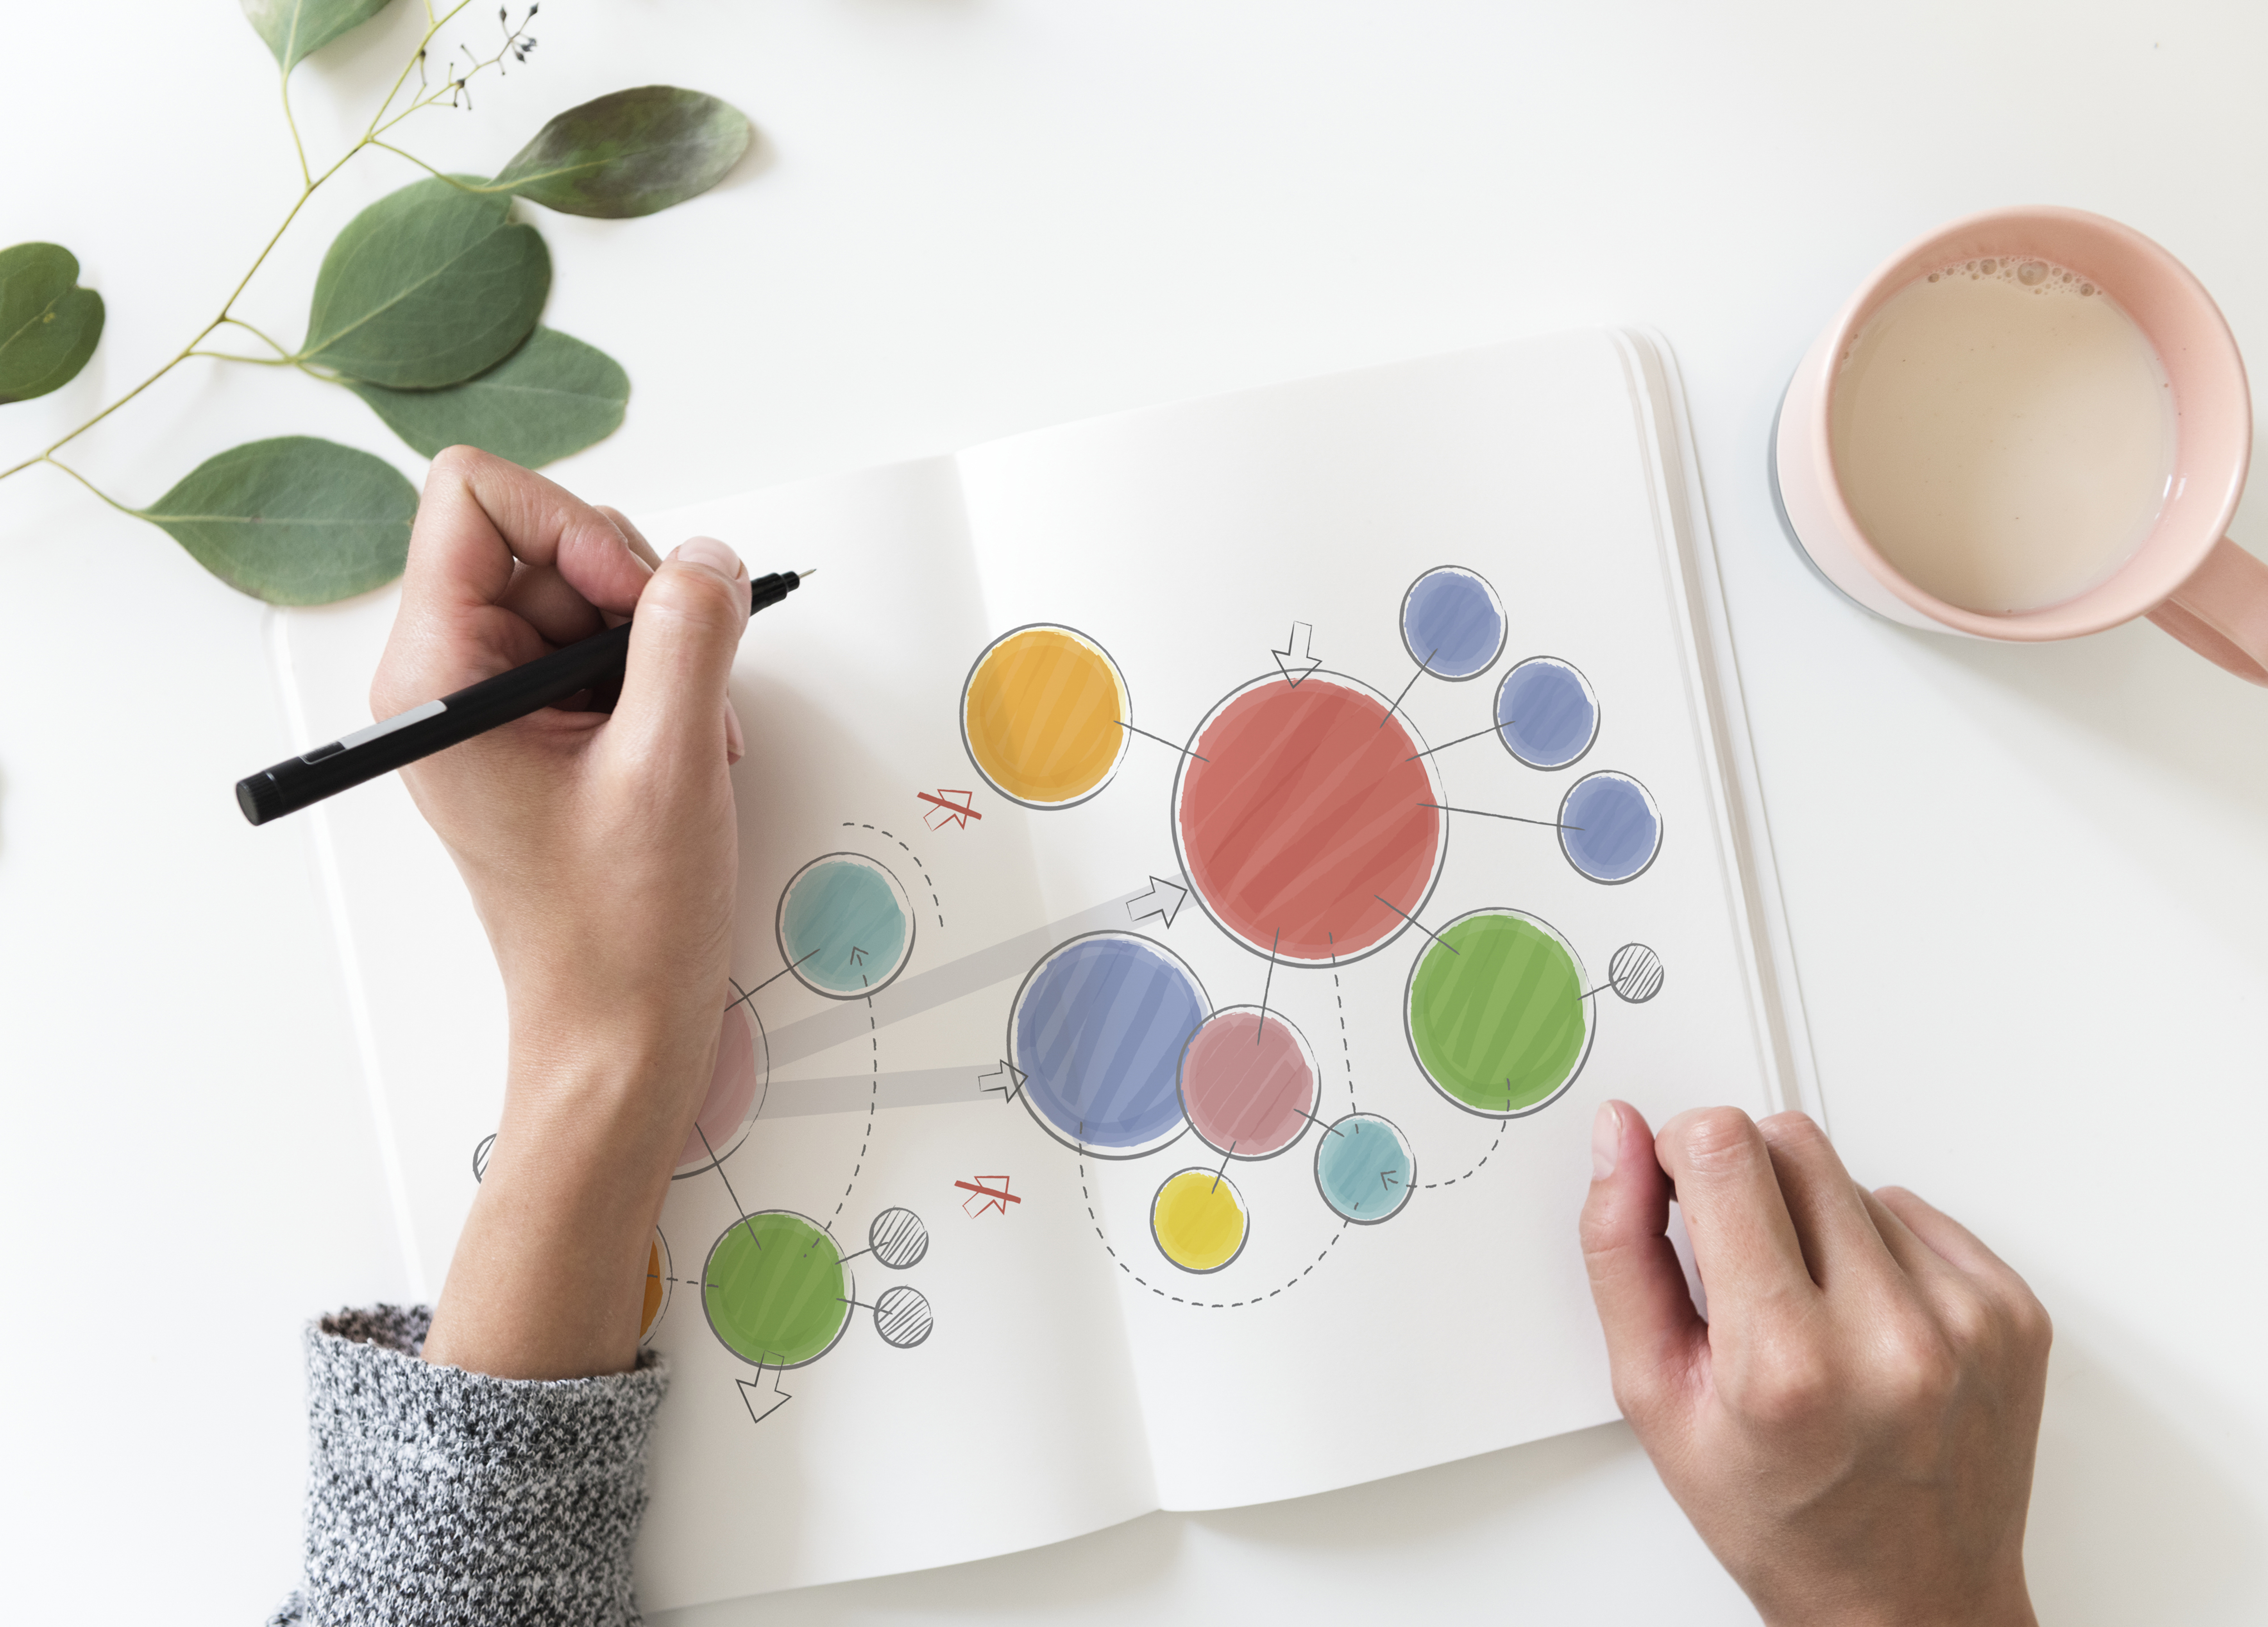
aerial, copy space, design space, hands, indoors, isolated, isolated on white, lifestyle, minimal, mockup, notepad, phrase, white background, write, watercolor paint, design, leaf, circle, paper, pattern, play, hand, finger, illustration, tableware, polka dot, paper product, spoon, drawing, balloon